R8A (New York City Subway car)

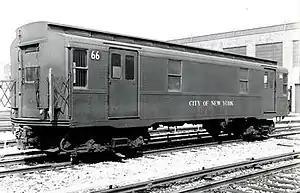
R8A 66 at the 207th Street Yard

The R8A was a class of New York City Subway revenue cars built in 1939 by the St. Louis Car Company, and used to gather and transport tokens from stations along the IND division. 66 and 67 were the only two cars built. In their final years, they were renumbered twice, first as 20176 and 20177, and again as 30176 and 30177.